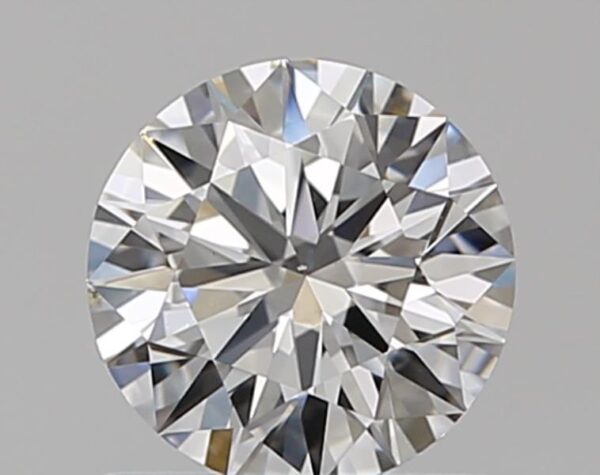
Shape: round
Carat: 0.7
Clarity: VS2
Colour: F
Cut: EX
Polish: EX
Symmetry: VG
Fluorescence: N
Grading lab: GIA
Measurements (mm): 5.74 x 5.77 x 3.49